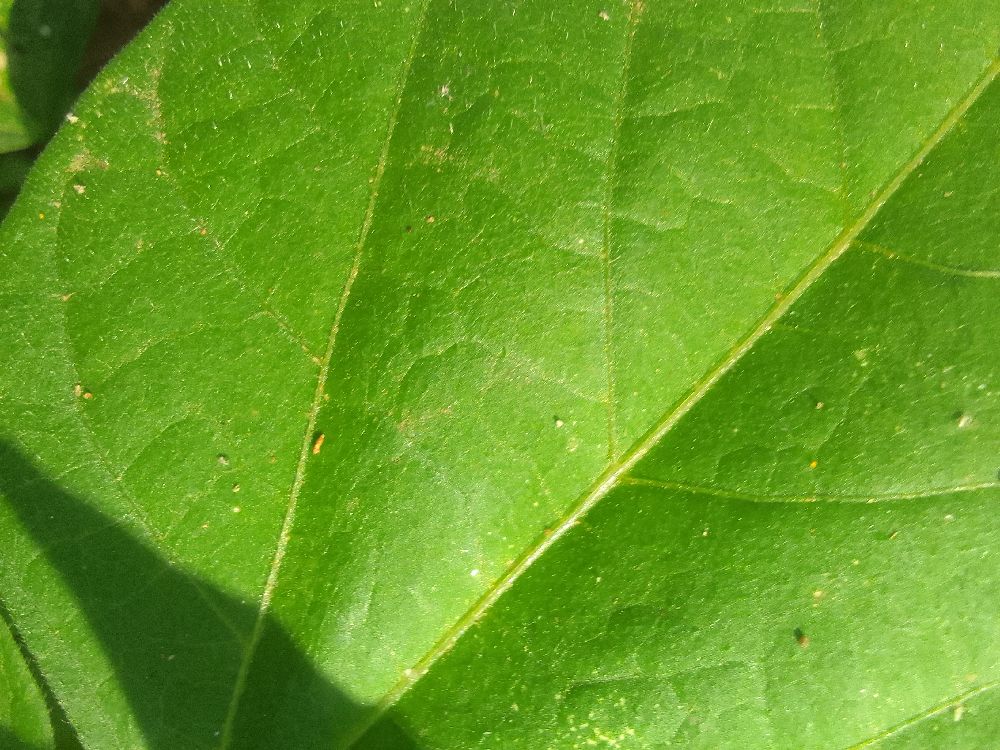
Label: healthy